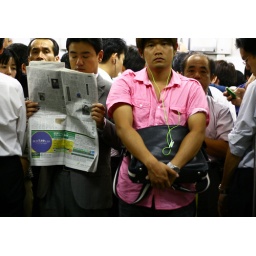
Rush hour in a Tokyo train the guy in pink doesn't look too happy